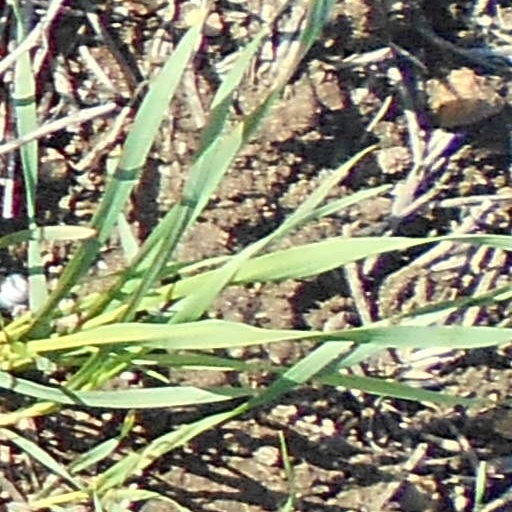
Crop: wheat